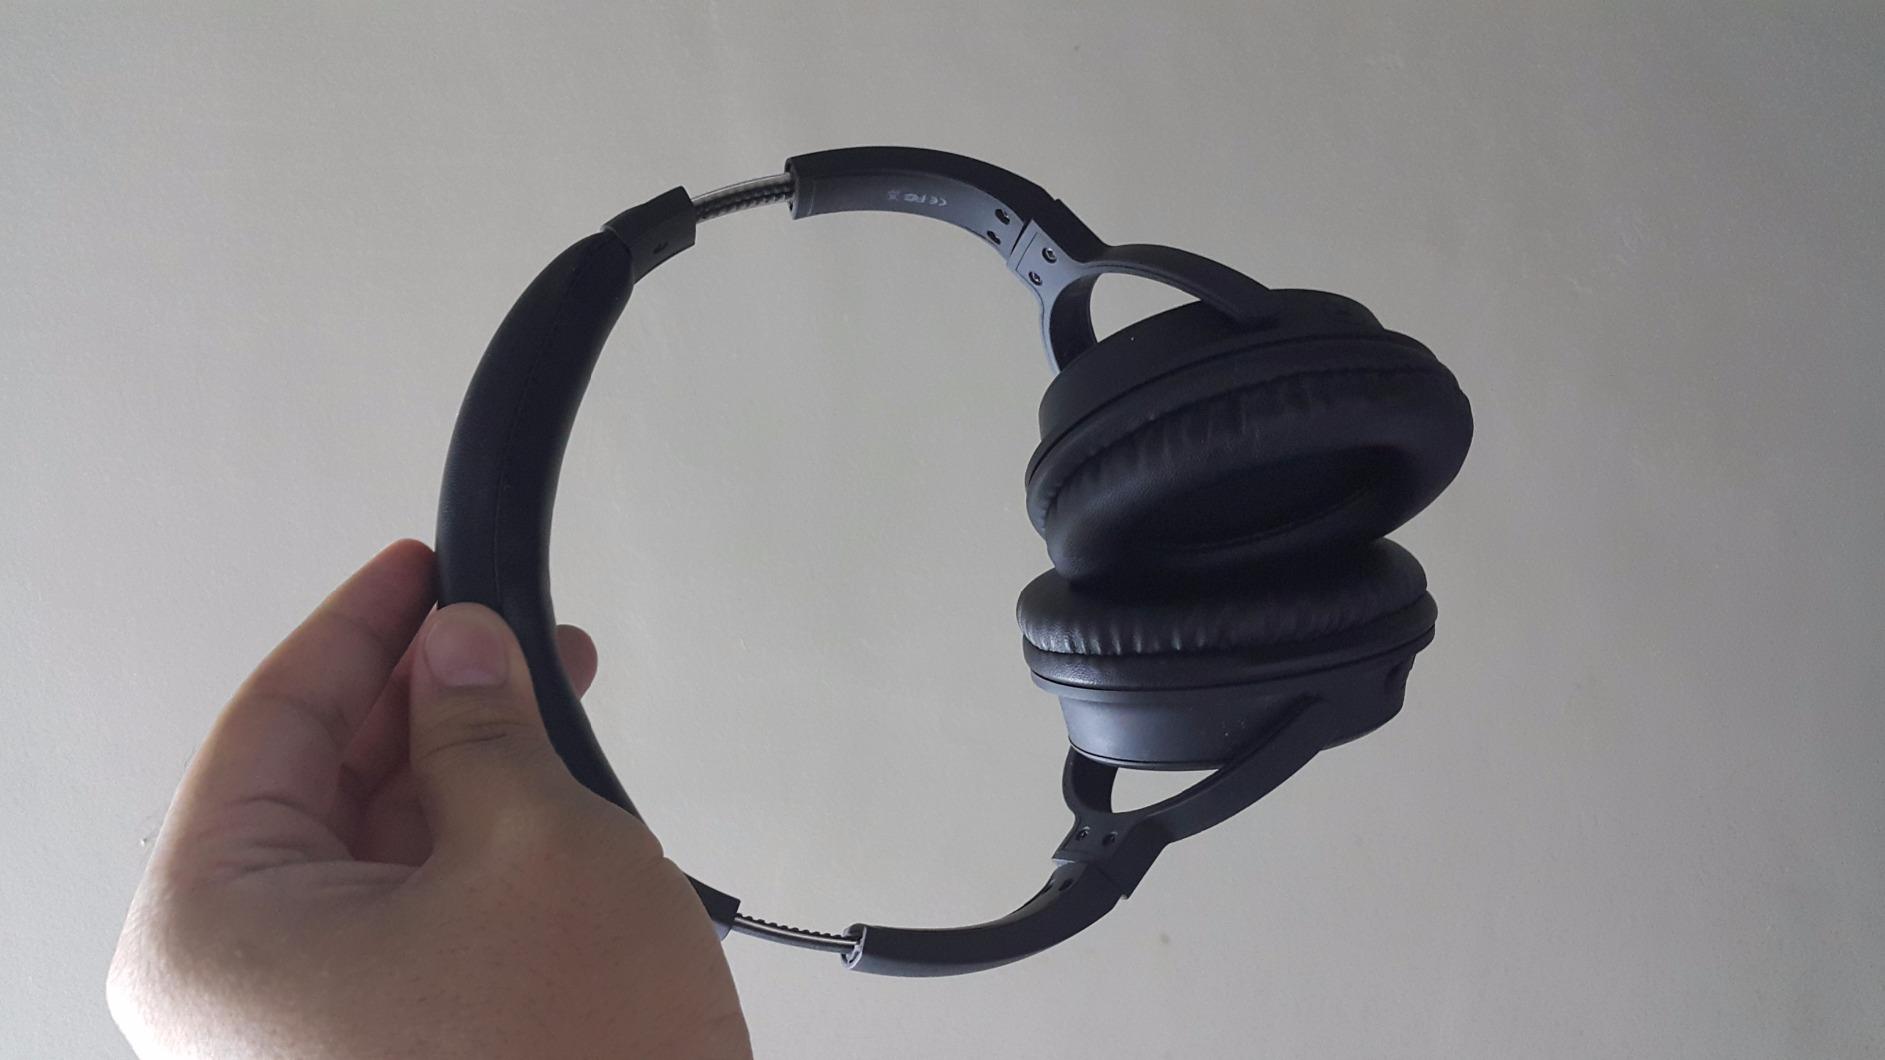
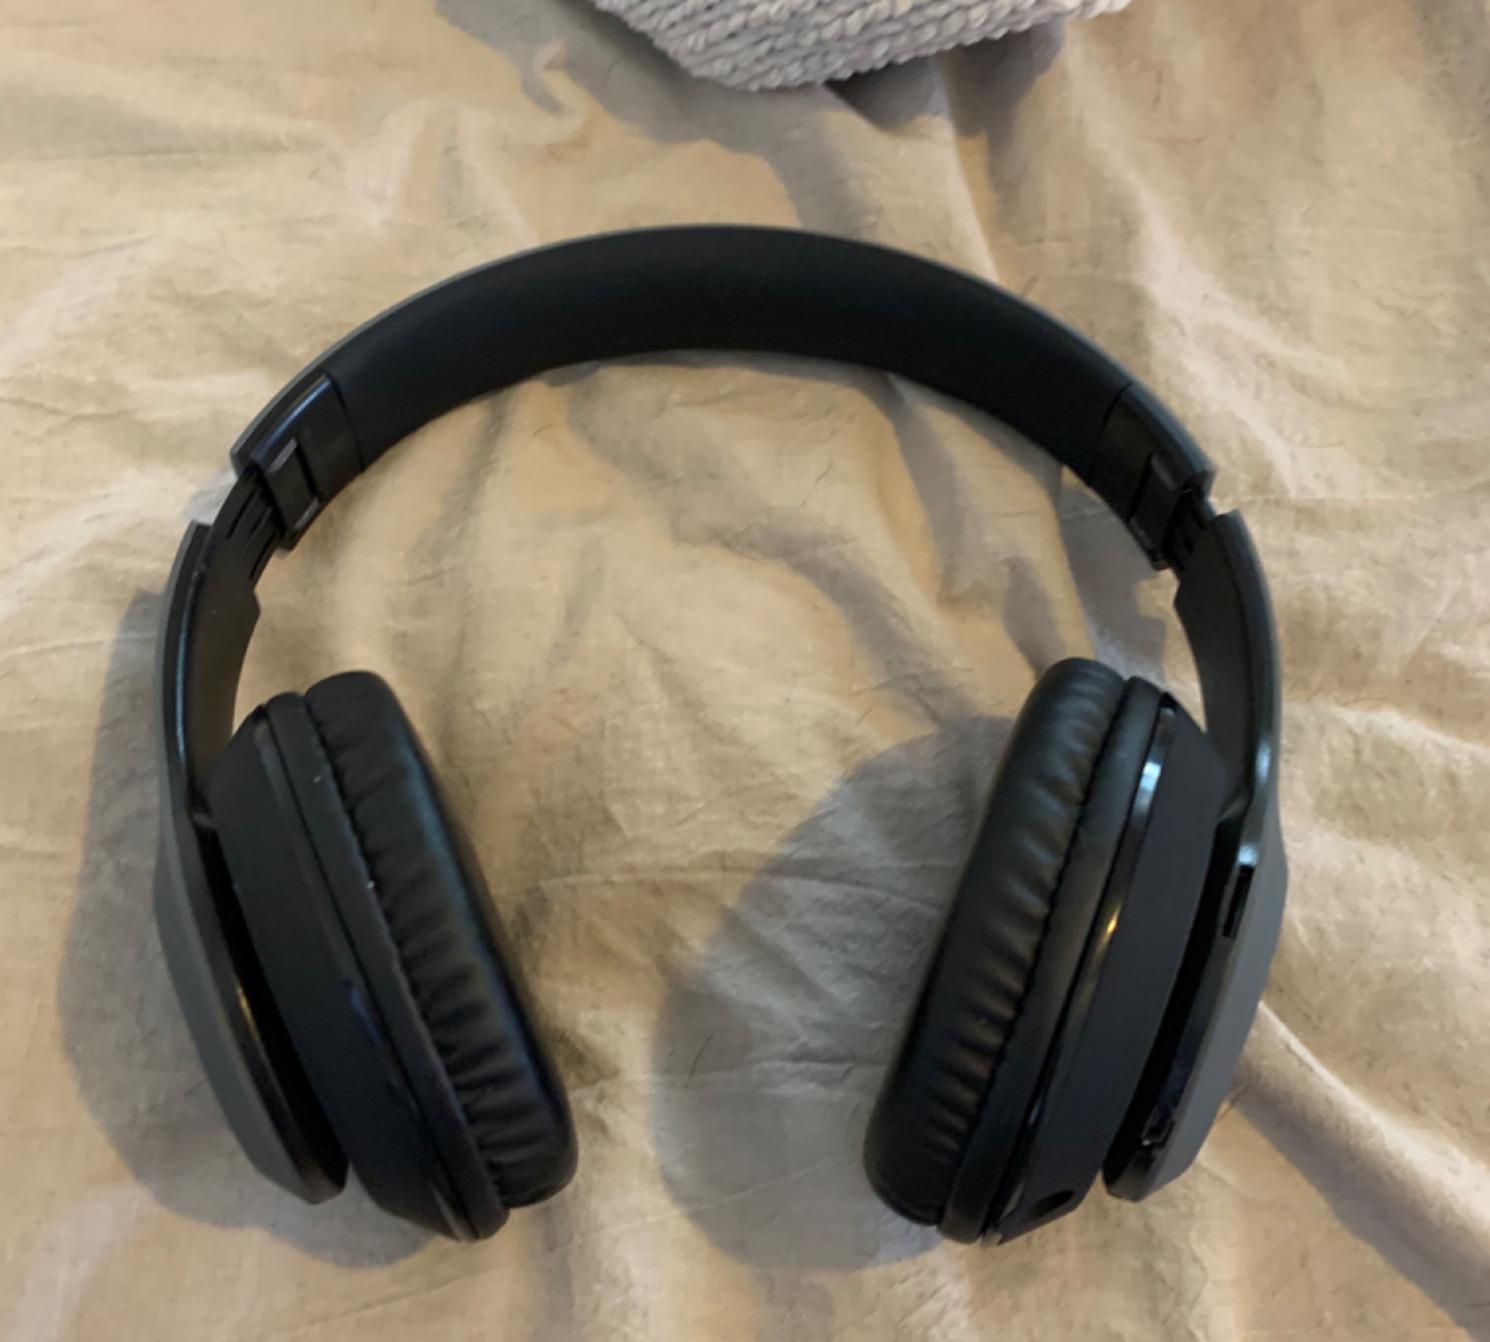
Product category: headphones
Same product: no